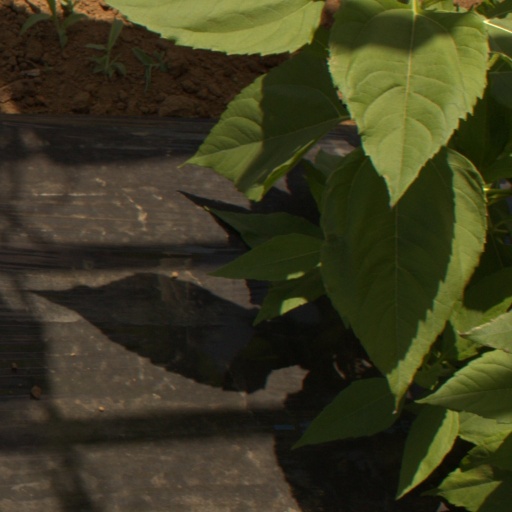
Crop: Jerusalem artichoke